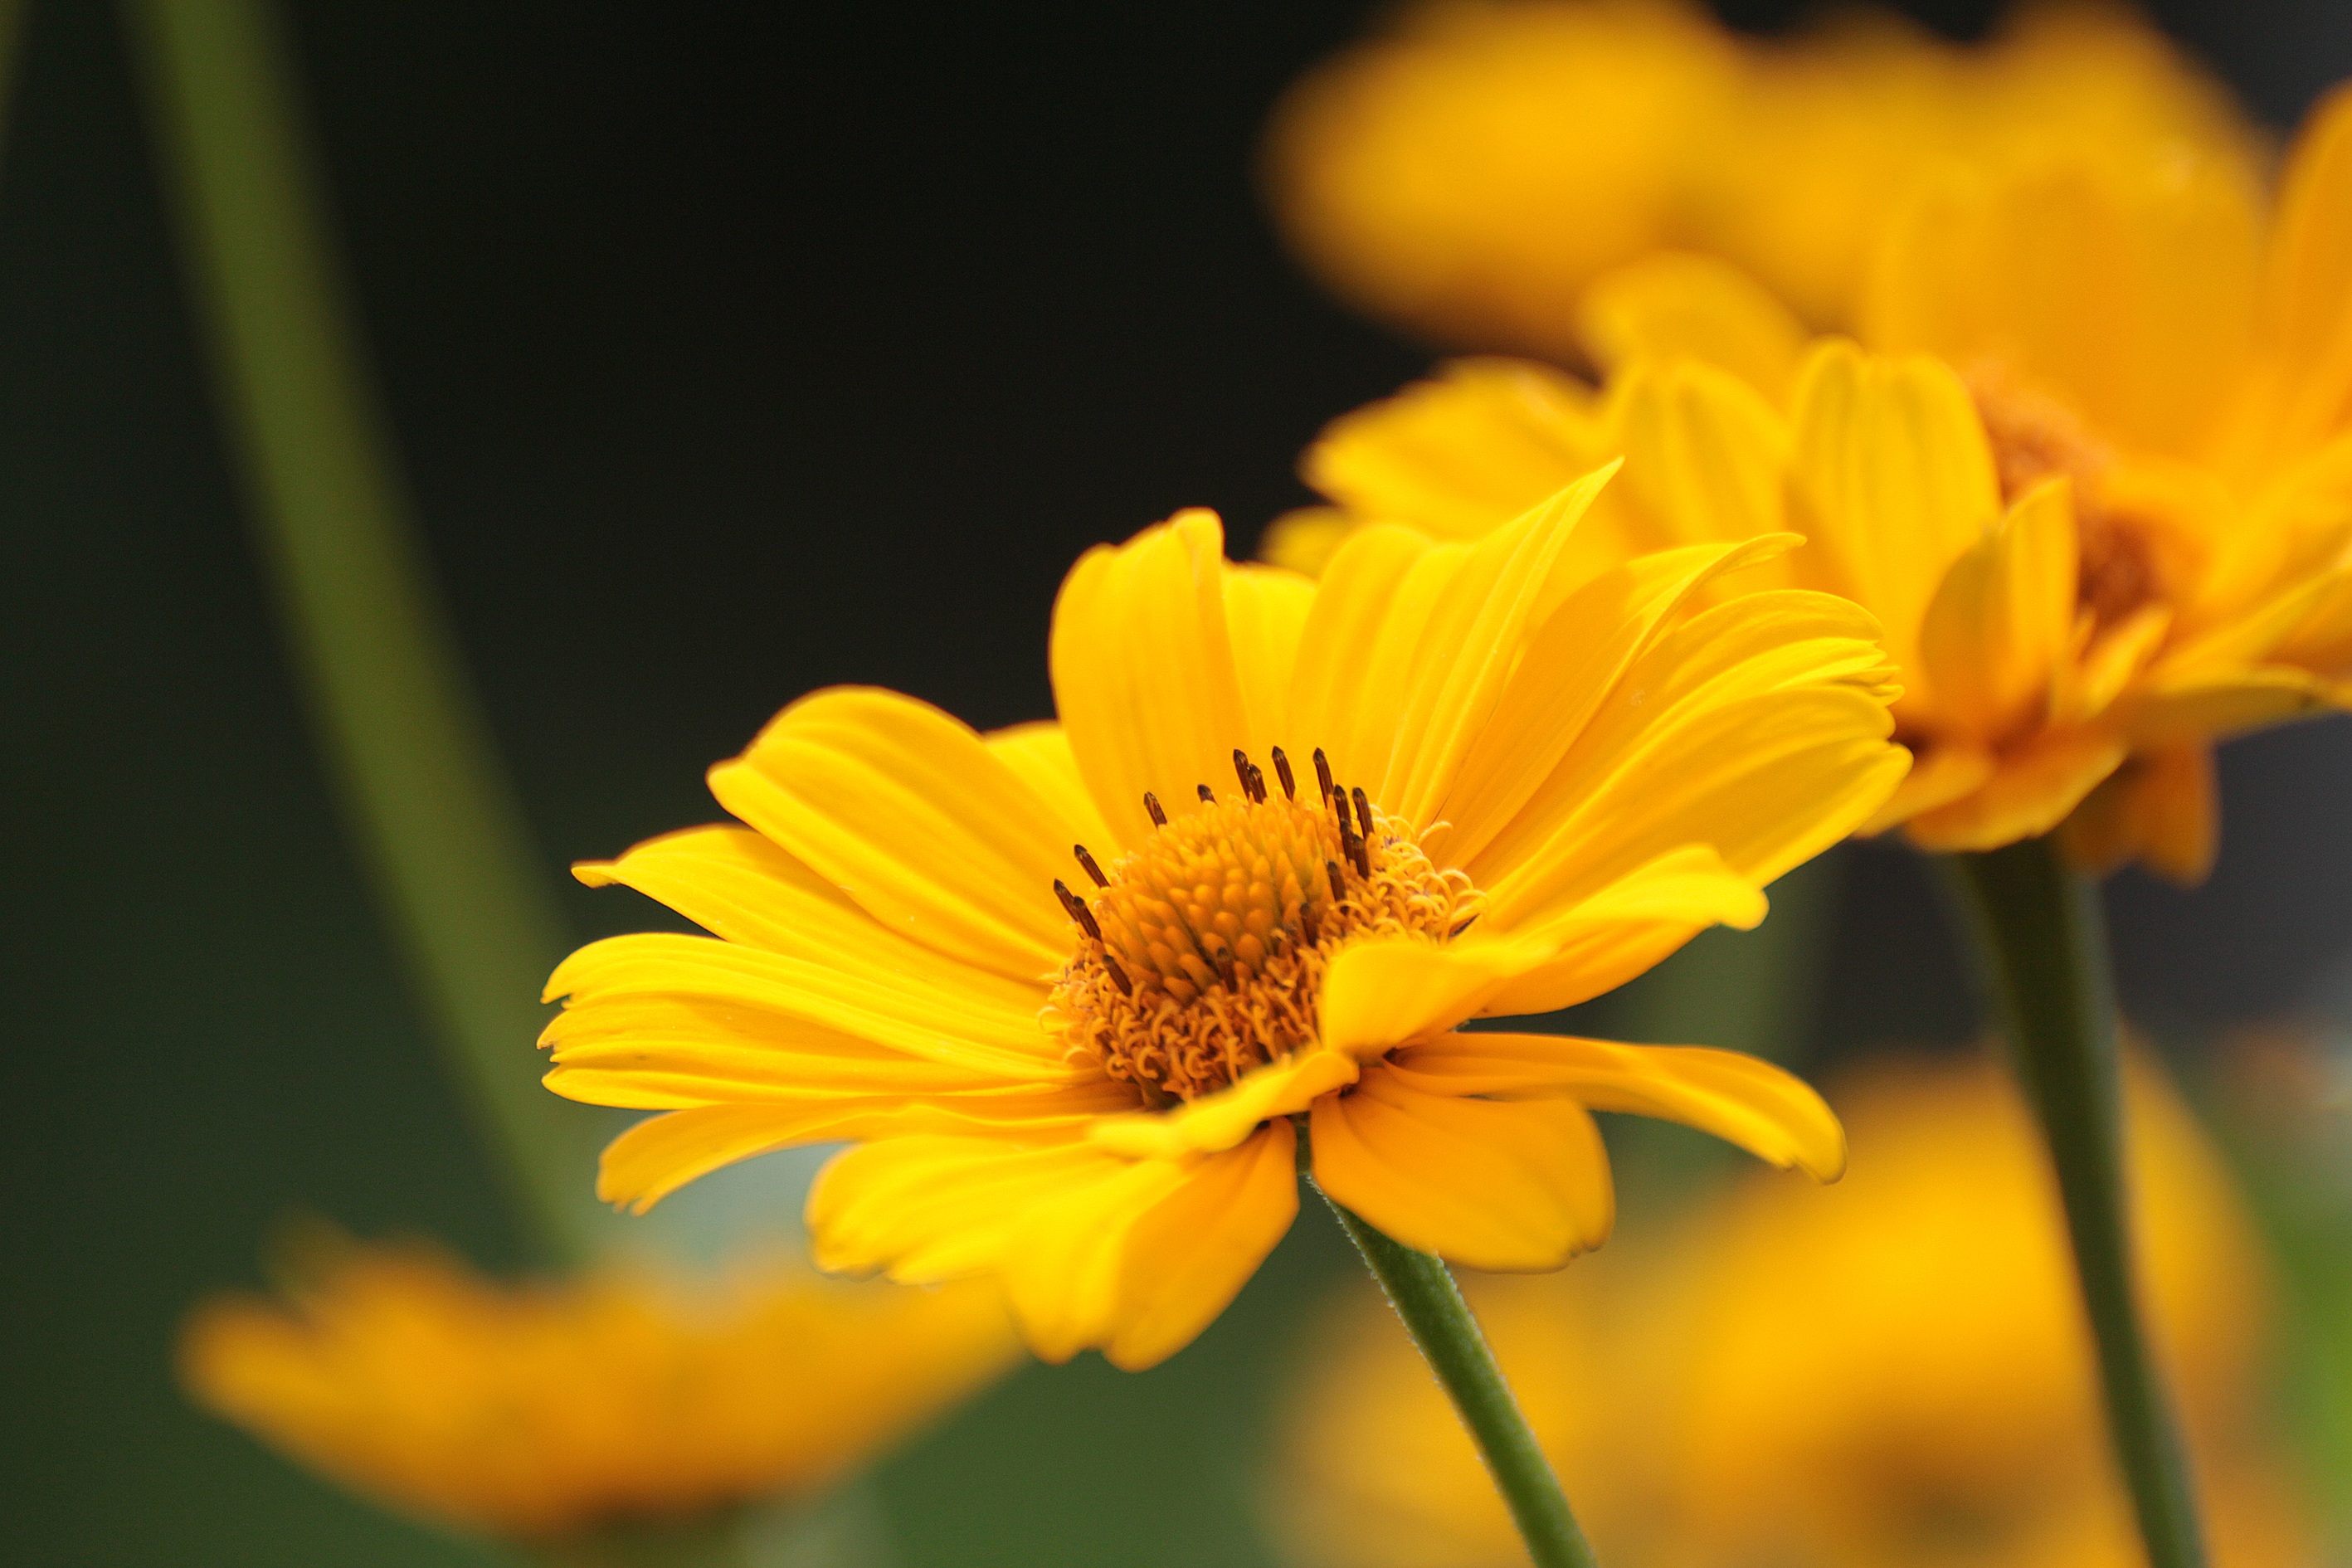
nature, blossom, plant, photography, sunlight, flower, petal, bloom, pollen, yellow, flora, wildflower, close up, sun hat, nectar, macro photography, flowering plant, daisy family, calendula, plant stem, land plant